Gretchen Wyler

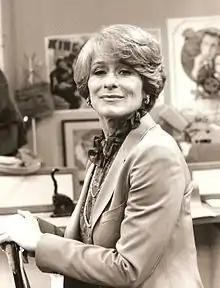
Wyler in 1977

Gretchen Wyler (born Gretchen Patricia Wienecke; February 16, 1932 – May 27, 2007) was an American actress and dancer. She was also an animal rights advocate and founder of the Genesis Awards for animal protection.